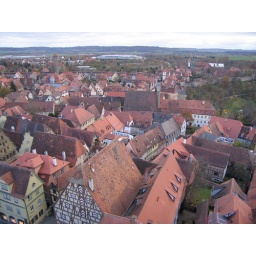
View from the top of the Town Hall tower over Rothenburg. Looking closely you can see the wall surrounding the town.